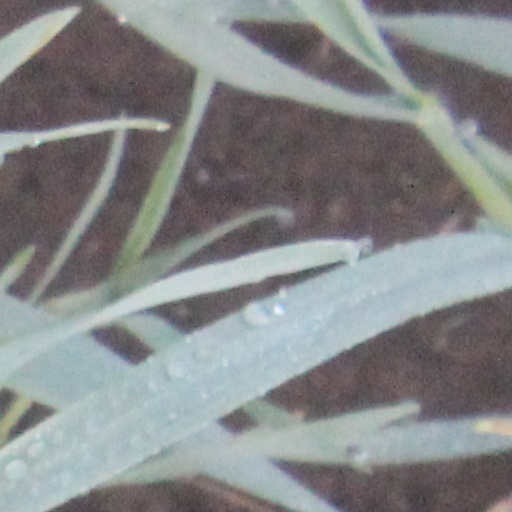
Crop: wheat